University of Santo Tomas Main Building

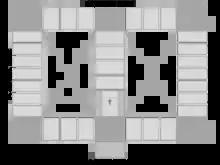
The 40 separate structures of the Main Building

In 1920, Roque Ruaño was assigned to draw up plans for the UST Main Building to be constructed at the Sulucan property of the Dominican Order. During the years 1922 and 1923, the plans were finally completed. However, some fine tunings may have been made on the design criteria as a result of the new lessons learned from the Great Kantō earthquake of September 1, 1923 which flattened Tokyo and Yokohama. Eventually, construction began in 1924.